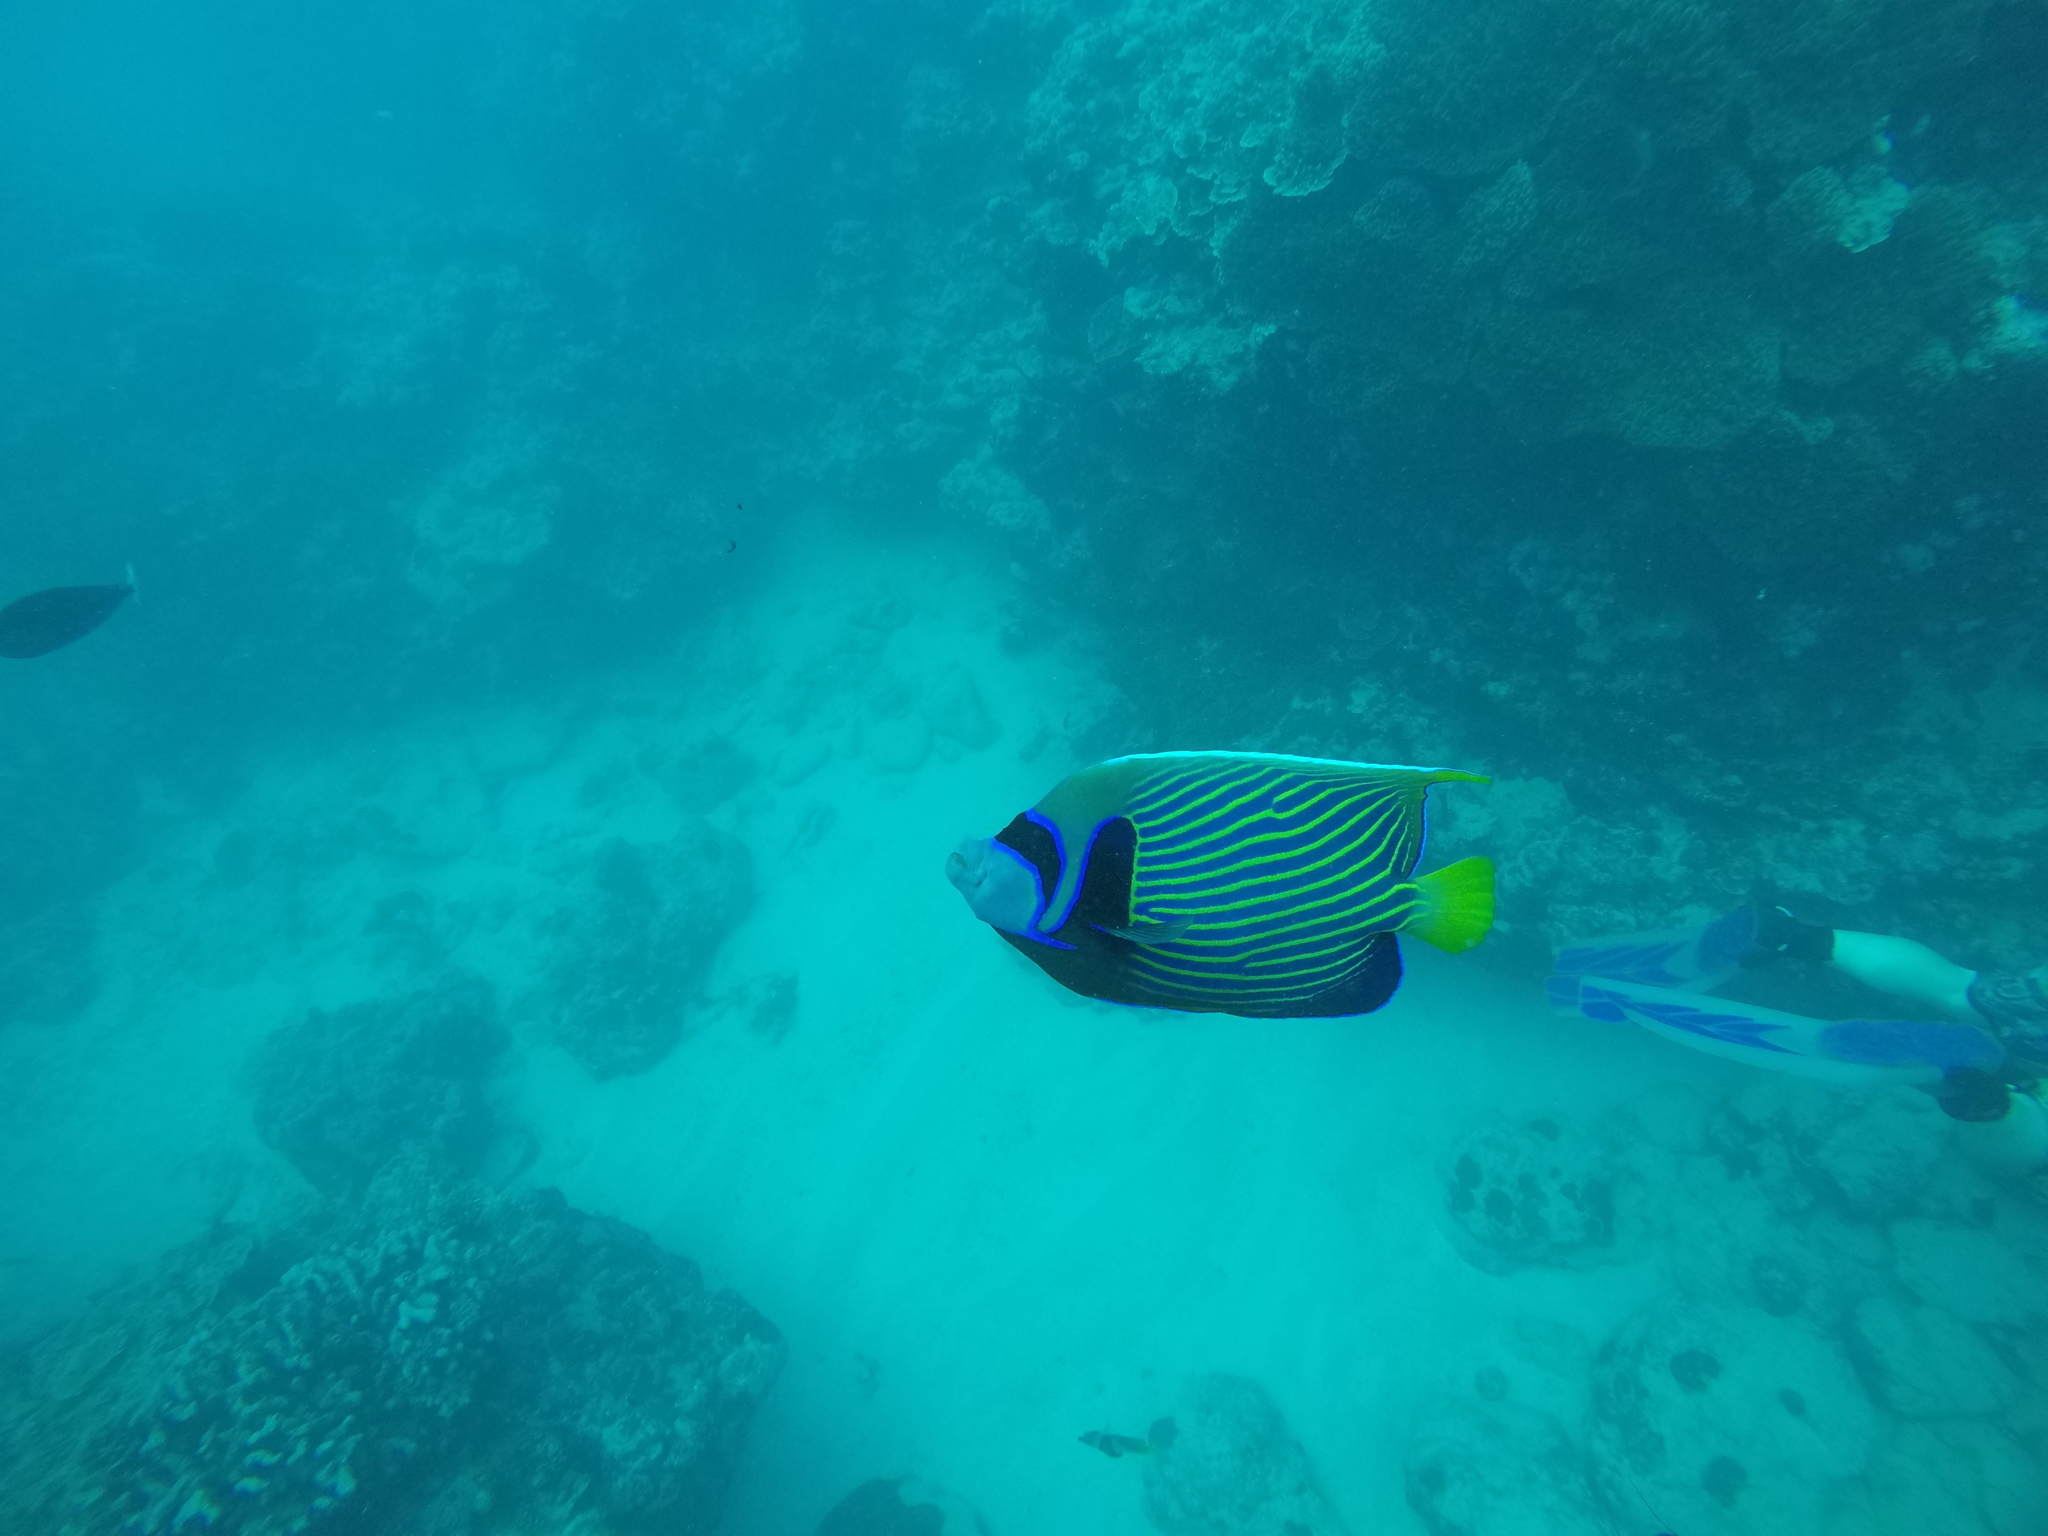
Pomacanthus imperator (Emperor Angelfish)